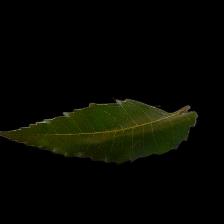
Plant: Neem